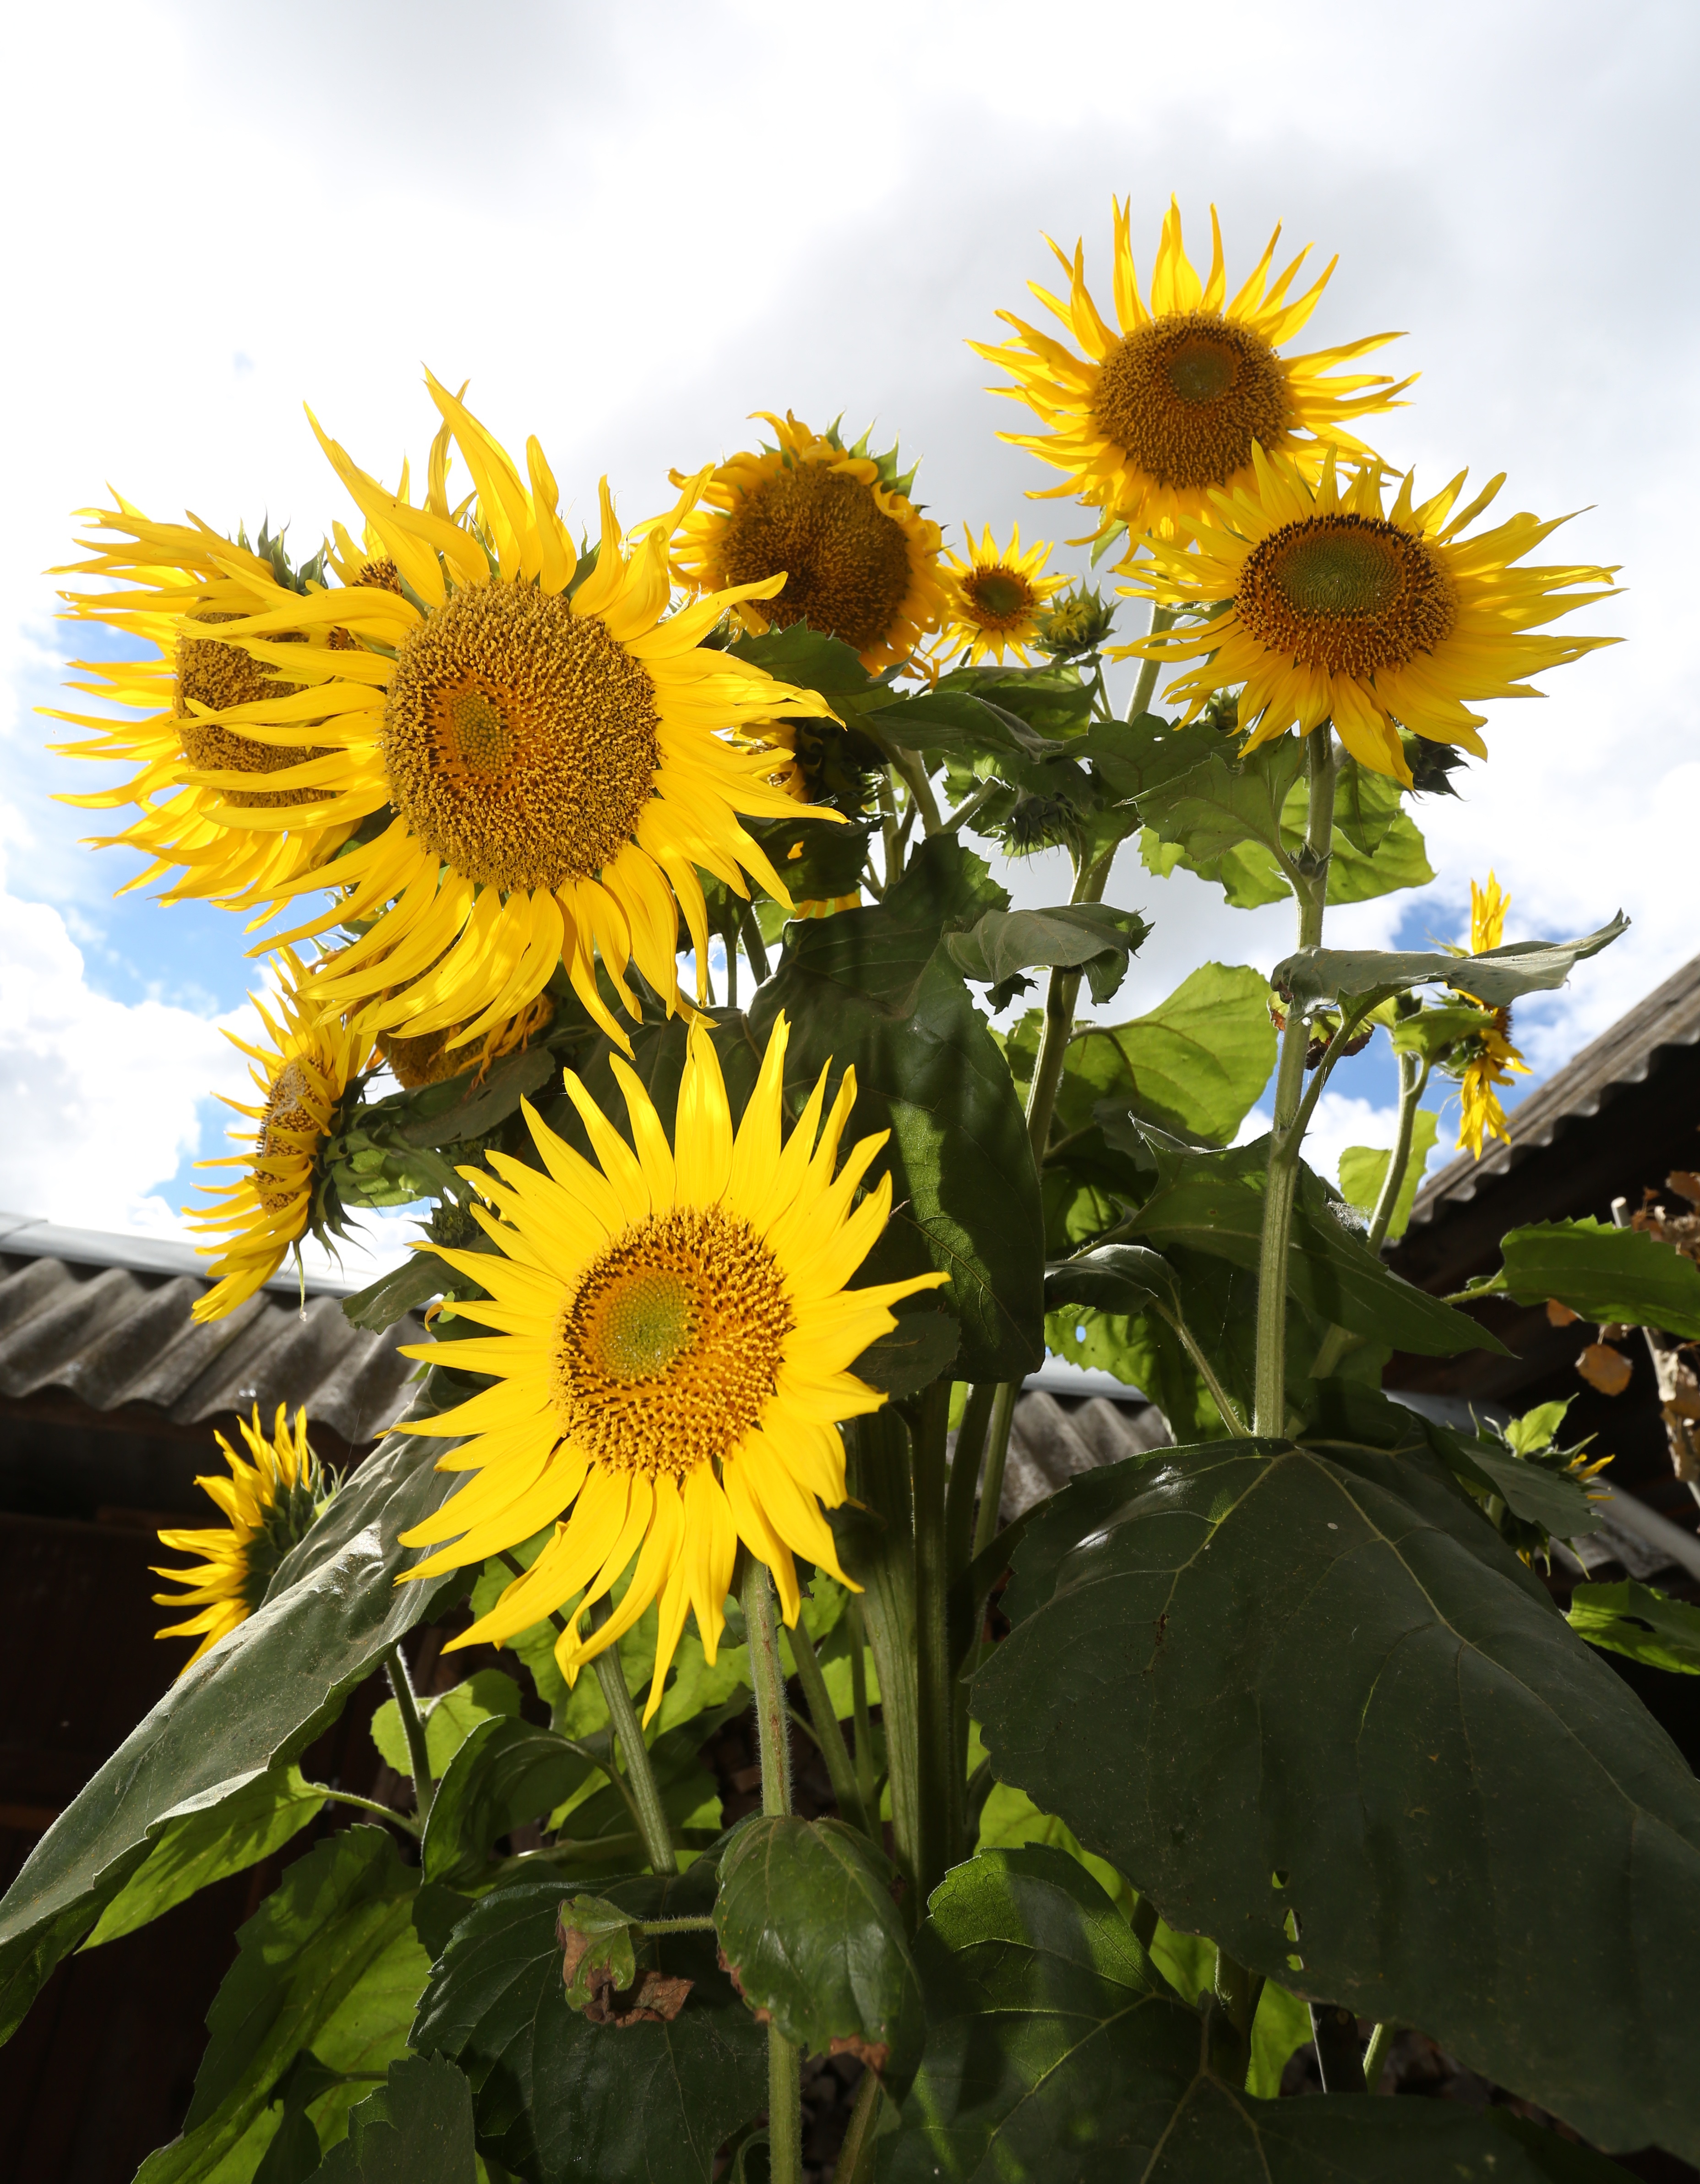
nature, plant, field, flower, botany, yellow, flora, sunflower, garden flower, flowering plant, daisy family, asterales, sunflower seed, land plant